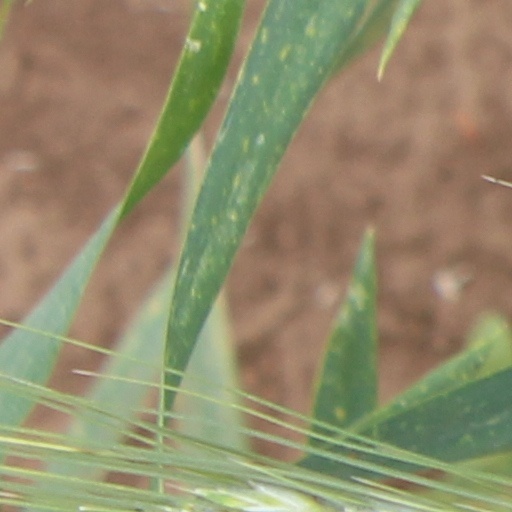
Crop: wheat